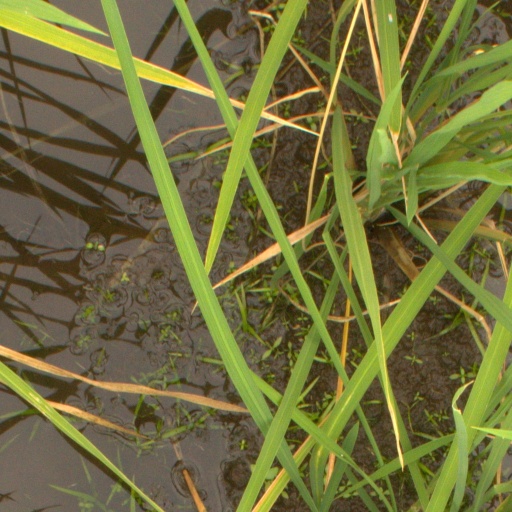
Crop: rice